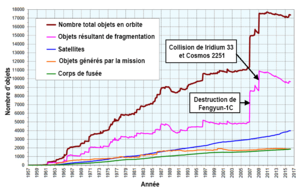
Nombre d'objets spatiaux en orbite suivis par le réseau de surveillance américain ( USSTRATCOM). Situation à la fin du premier du premier trimestre 2016. On dispose des caractéristiques orbitales de ces 17000 objets suivis (objets &gt
Un débris spatial, dans le domaine de l'astronautique, est un objet artificiel circulant sur une orbite terrestre, amené là dans le cadre d'une mission spatiale, et qui n'est pas ou plus utilisé. Les débris spatiaux de grand taille comprennent les étages supérieurs des lanceurs spatiaux et les satellites artificiels ayant achevé leur mission. Mais la majorité des débris spatiaux résultent de l'explosion accidentelle d'engins spatiaux ou, phénomène récent, de leur collision. La dimension de ces débris peut aller d'une fraction de millimètre à la taille d'un bus. L'United States Strategic Command, qui les référence dans un catalogue public, recense en 2019, 5 400 objets de plus de 1 m en orbite géostationnaire, 34 000 objets de plus de 10 cm circulant en orbite basse, et, selon un modèle statistique de l'ESA 900 000 objets de plus de 1 cm et 130 000 000 objets de plus de 1 mm. Les débris spatiaux sont progressivement éliminés car leur altitude diminue en raison de la perte de vitesse due aux frottements dans l'atmosphère résiduelle. Ils finissent par brûler dans l'atmosphère terrestre lors de leur rentrée atmosphérique.